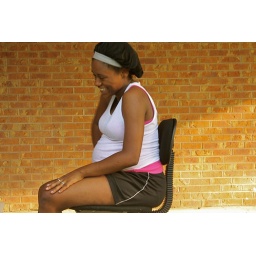
A pregnant woman sitting outside her friend's home near Silver City.